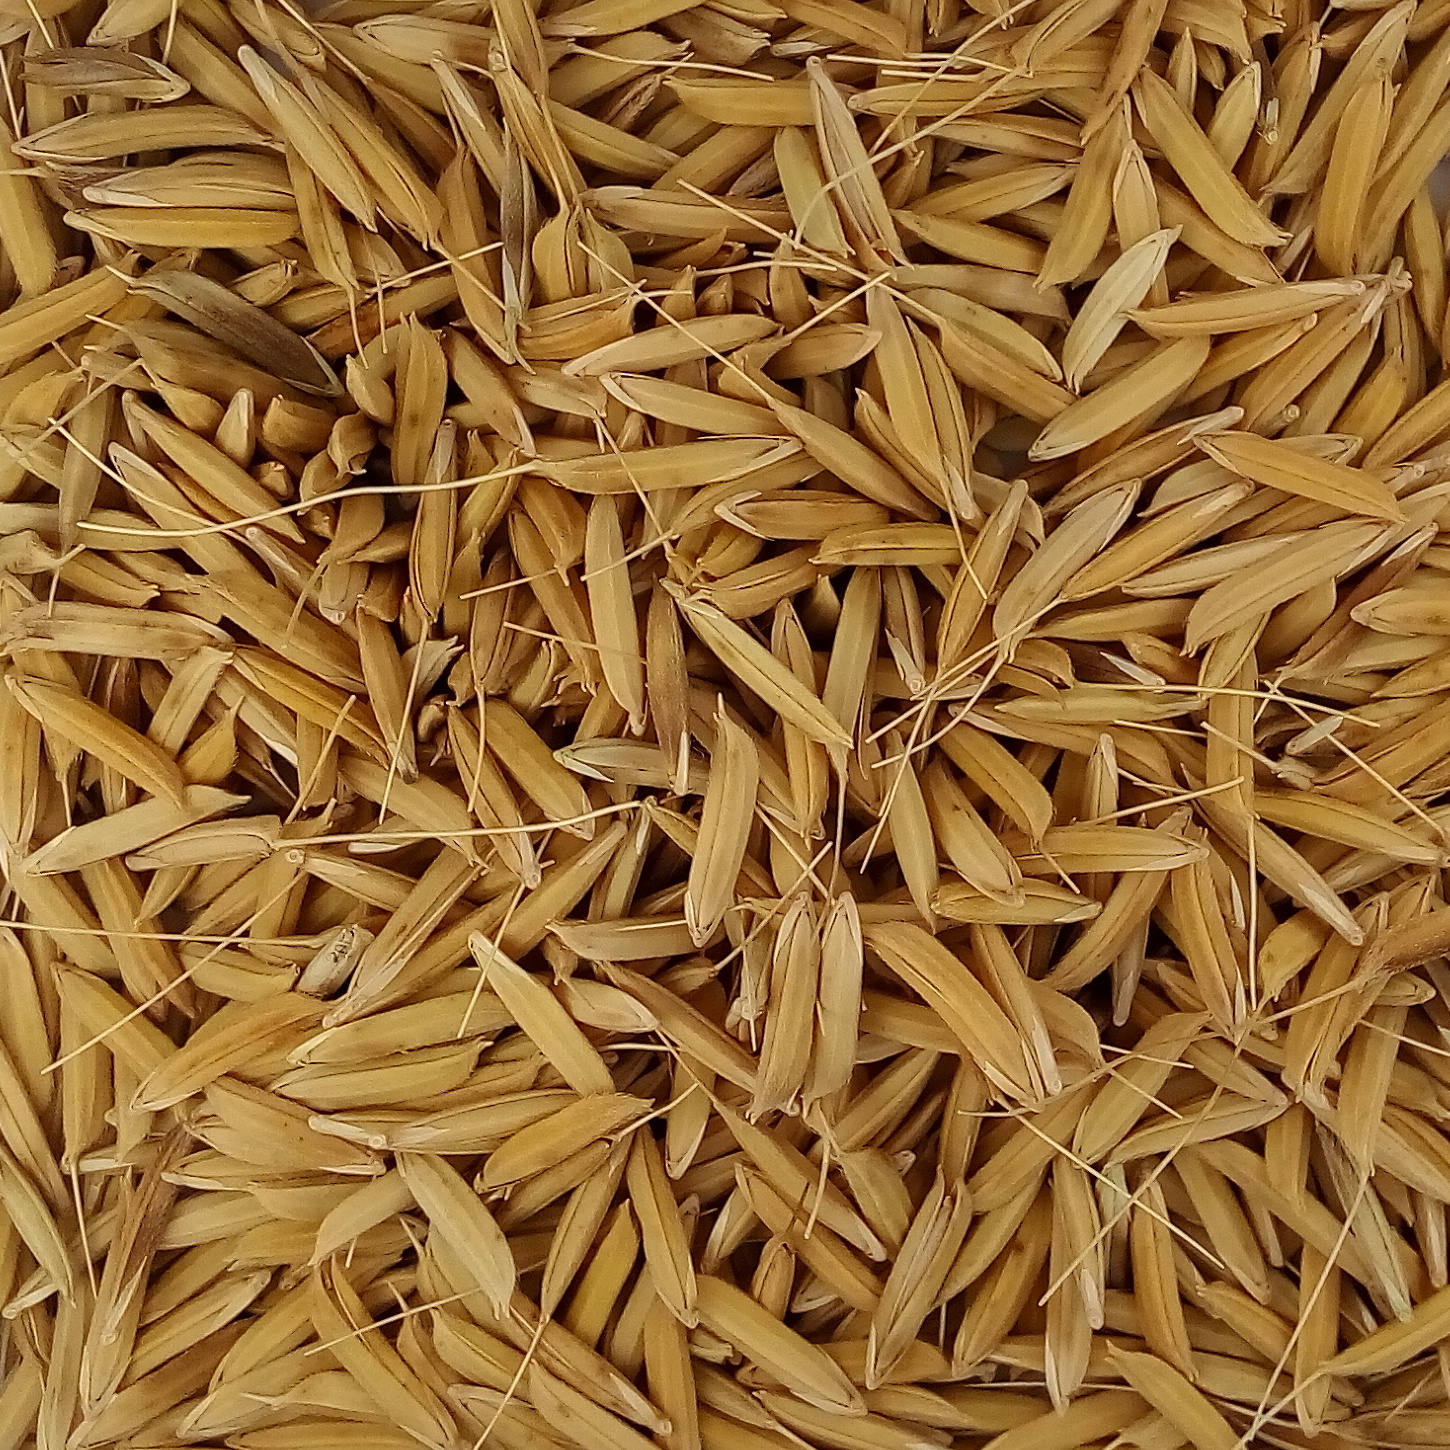
Rice seed variety: 1728